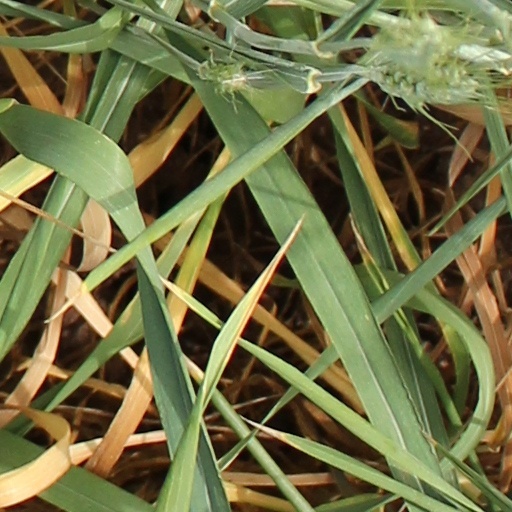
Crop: wheat